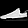
Label: Sneaker